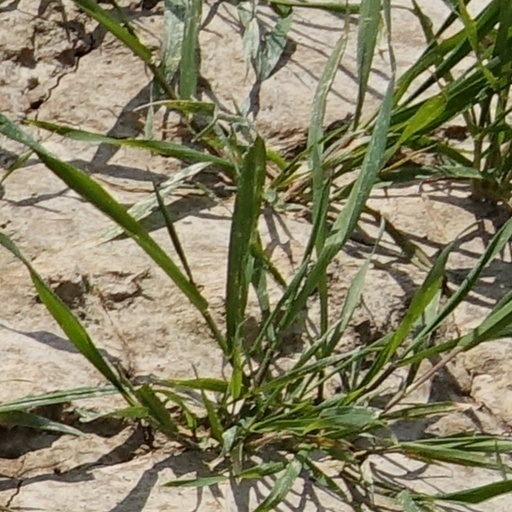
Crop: wheat